Kronprinsensgade 7

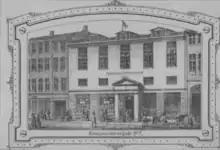
The old freemasons' hall in Kronprinsensgade

The building was constructed for De Forenede Frimurerloger by Peder Friis (1763–1831) in 1805–1807. It was inaugurated on 7 January 1807. The Freemasons left the building when they inaugurated their new headquarters at Klerkgade 2 on 6 October 1868.